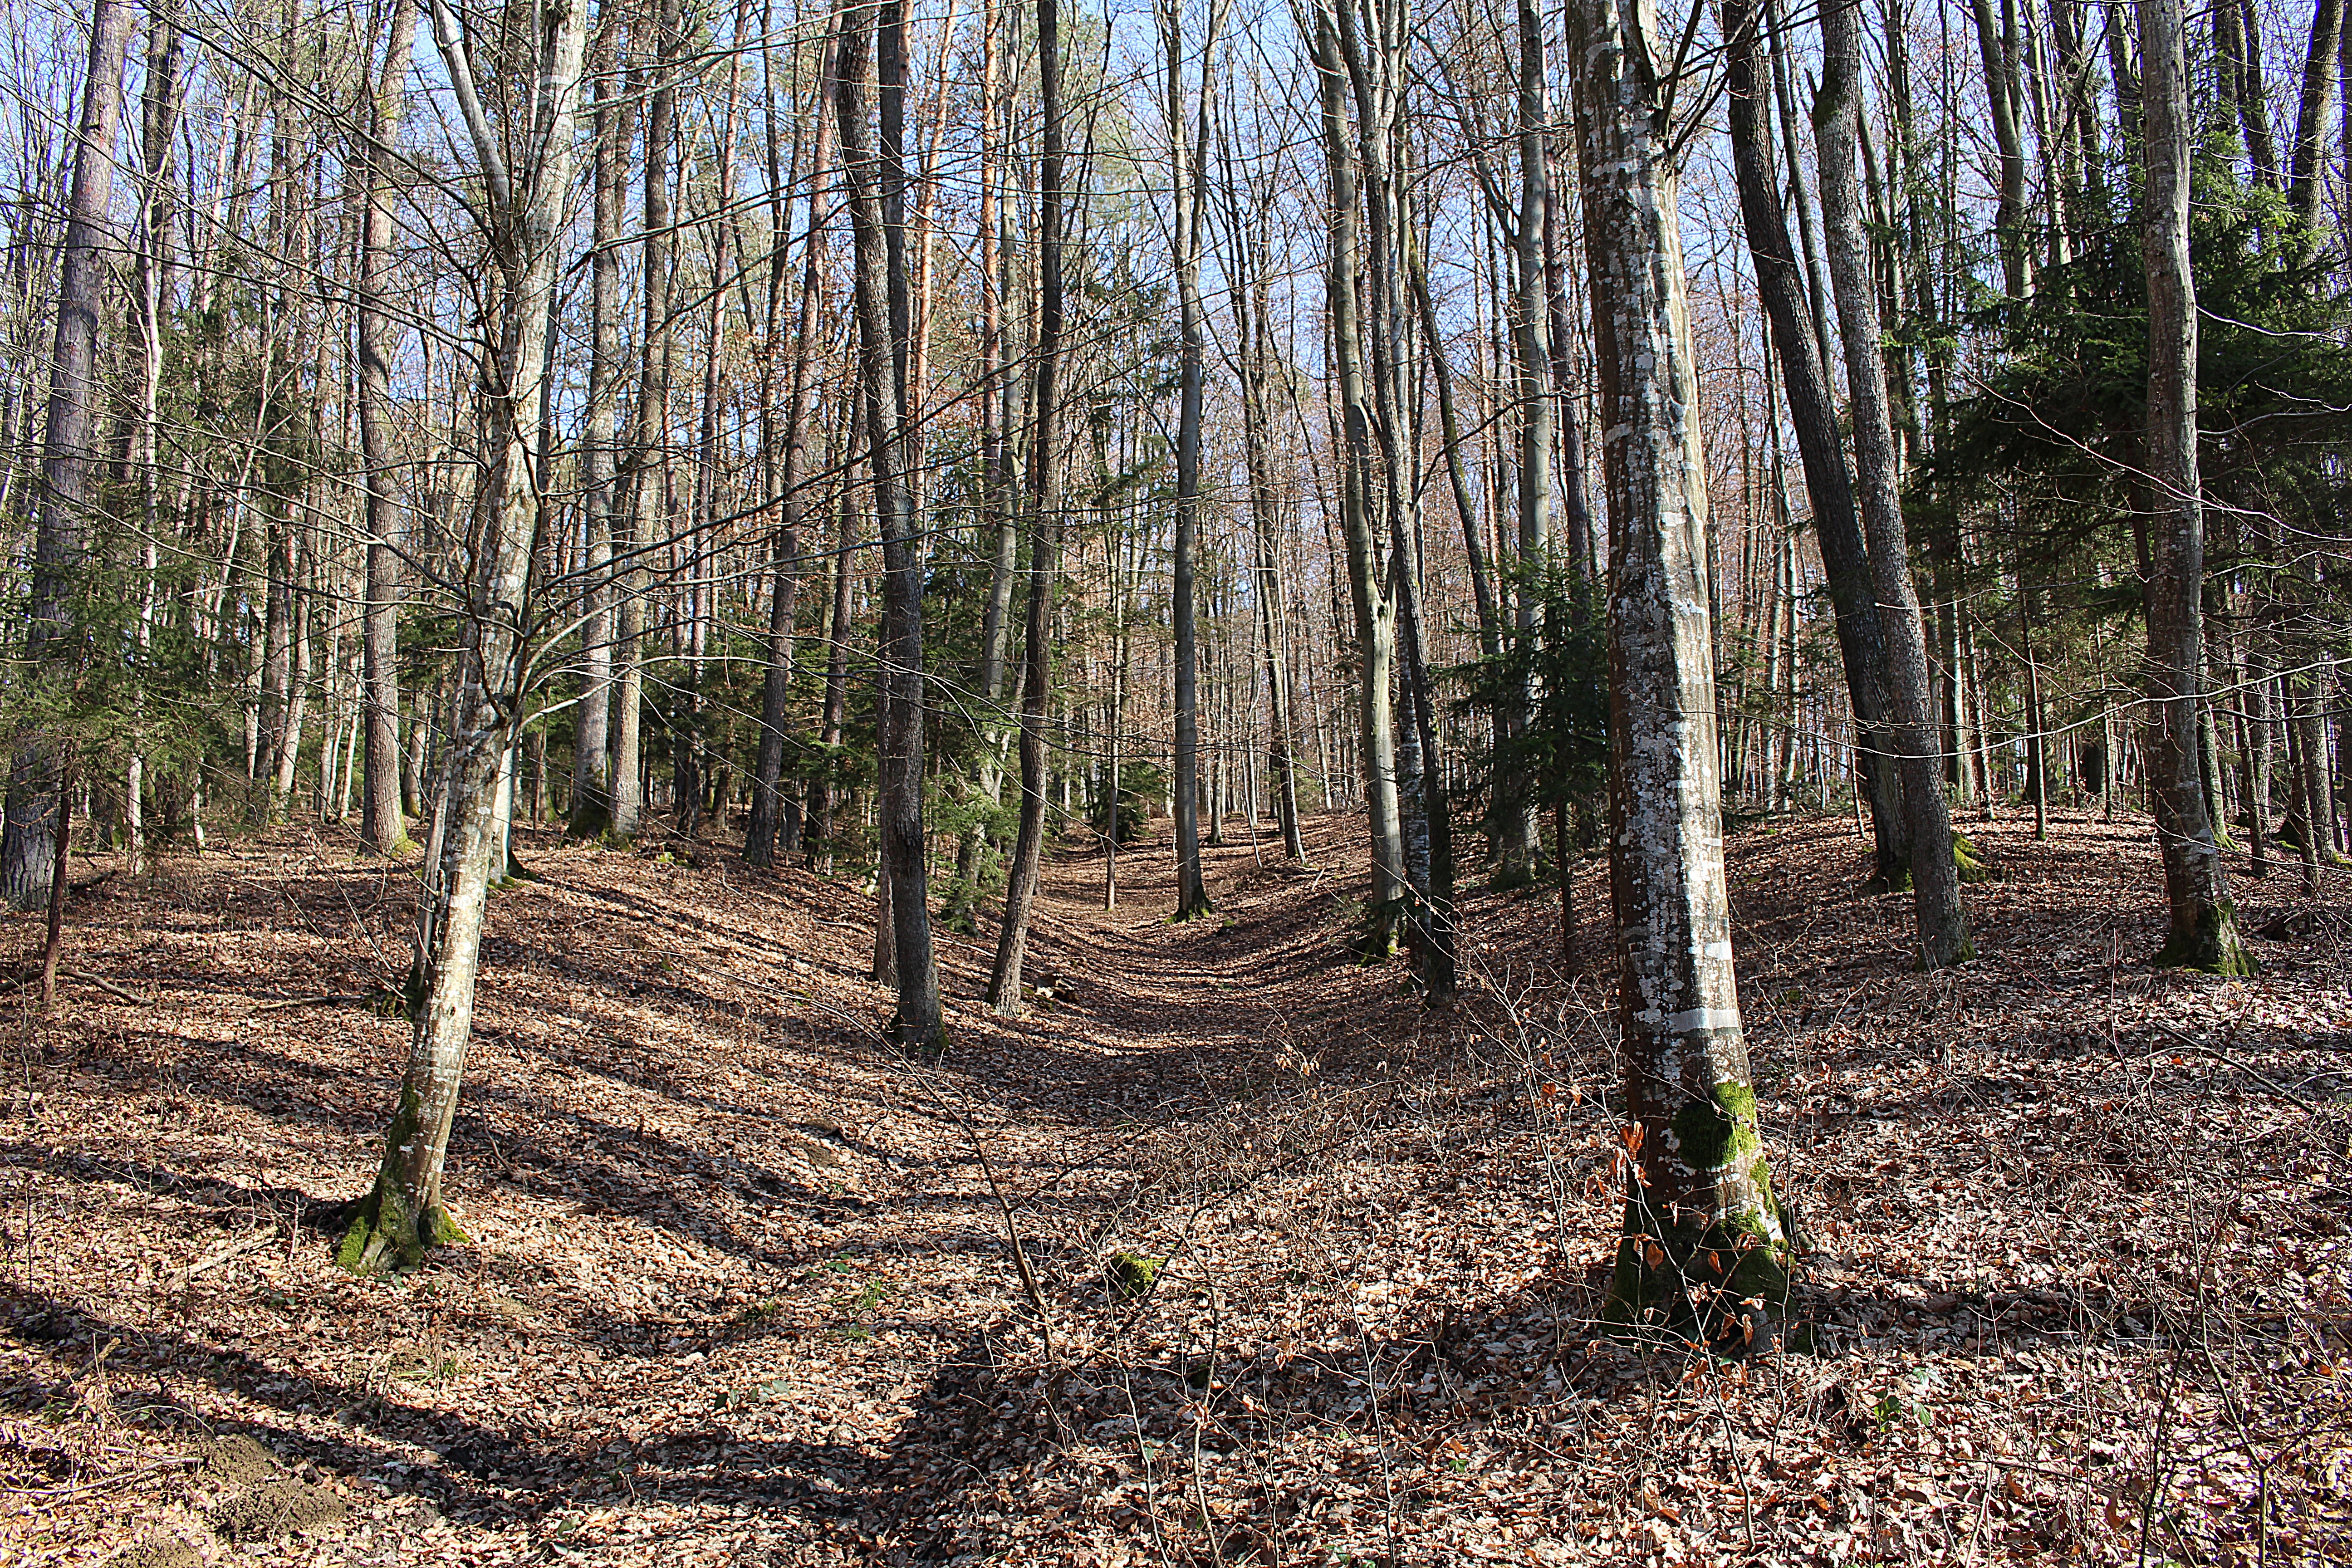
landscape, tree, forest, wilderness, plant, trail, soil, trees, deciduous, wetland, plantation, grove, woodland, habitat, autumn forest, ecosystem, biome, old growth forest, natural environment, woody plant, temperate broadleaf and mixed forest, temperate coniferous forest